Lance Adams-Schneider

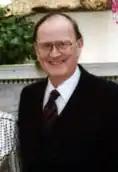
Adams-Schneider in 1982

Sir Lancelot Raymond Adams-Schneider (11 November 1919 – 3 September 1995) was a New Zealand politician of the National Party.